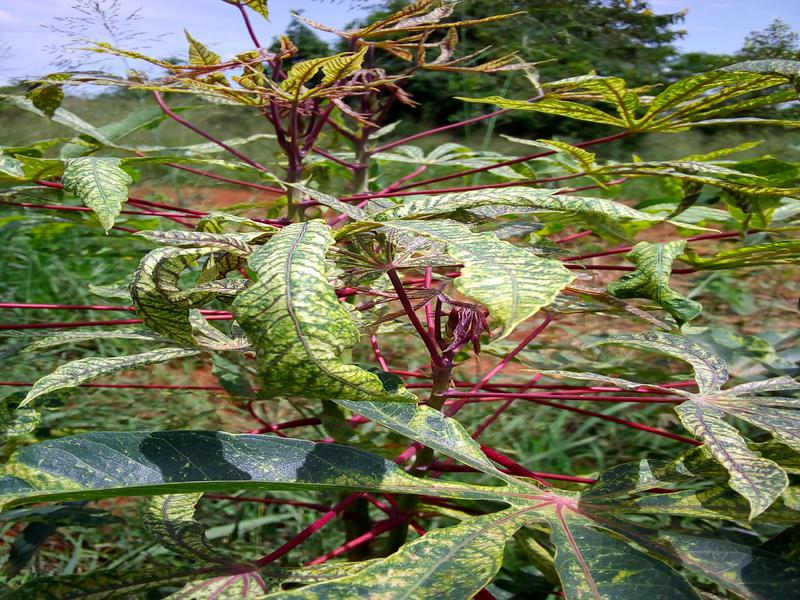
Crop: cassava
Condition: green_mottle